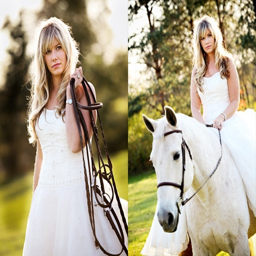
i 'm actually pinning this because i like her hair ... but the horse is nice too .